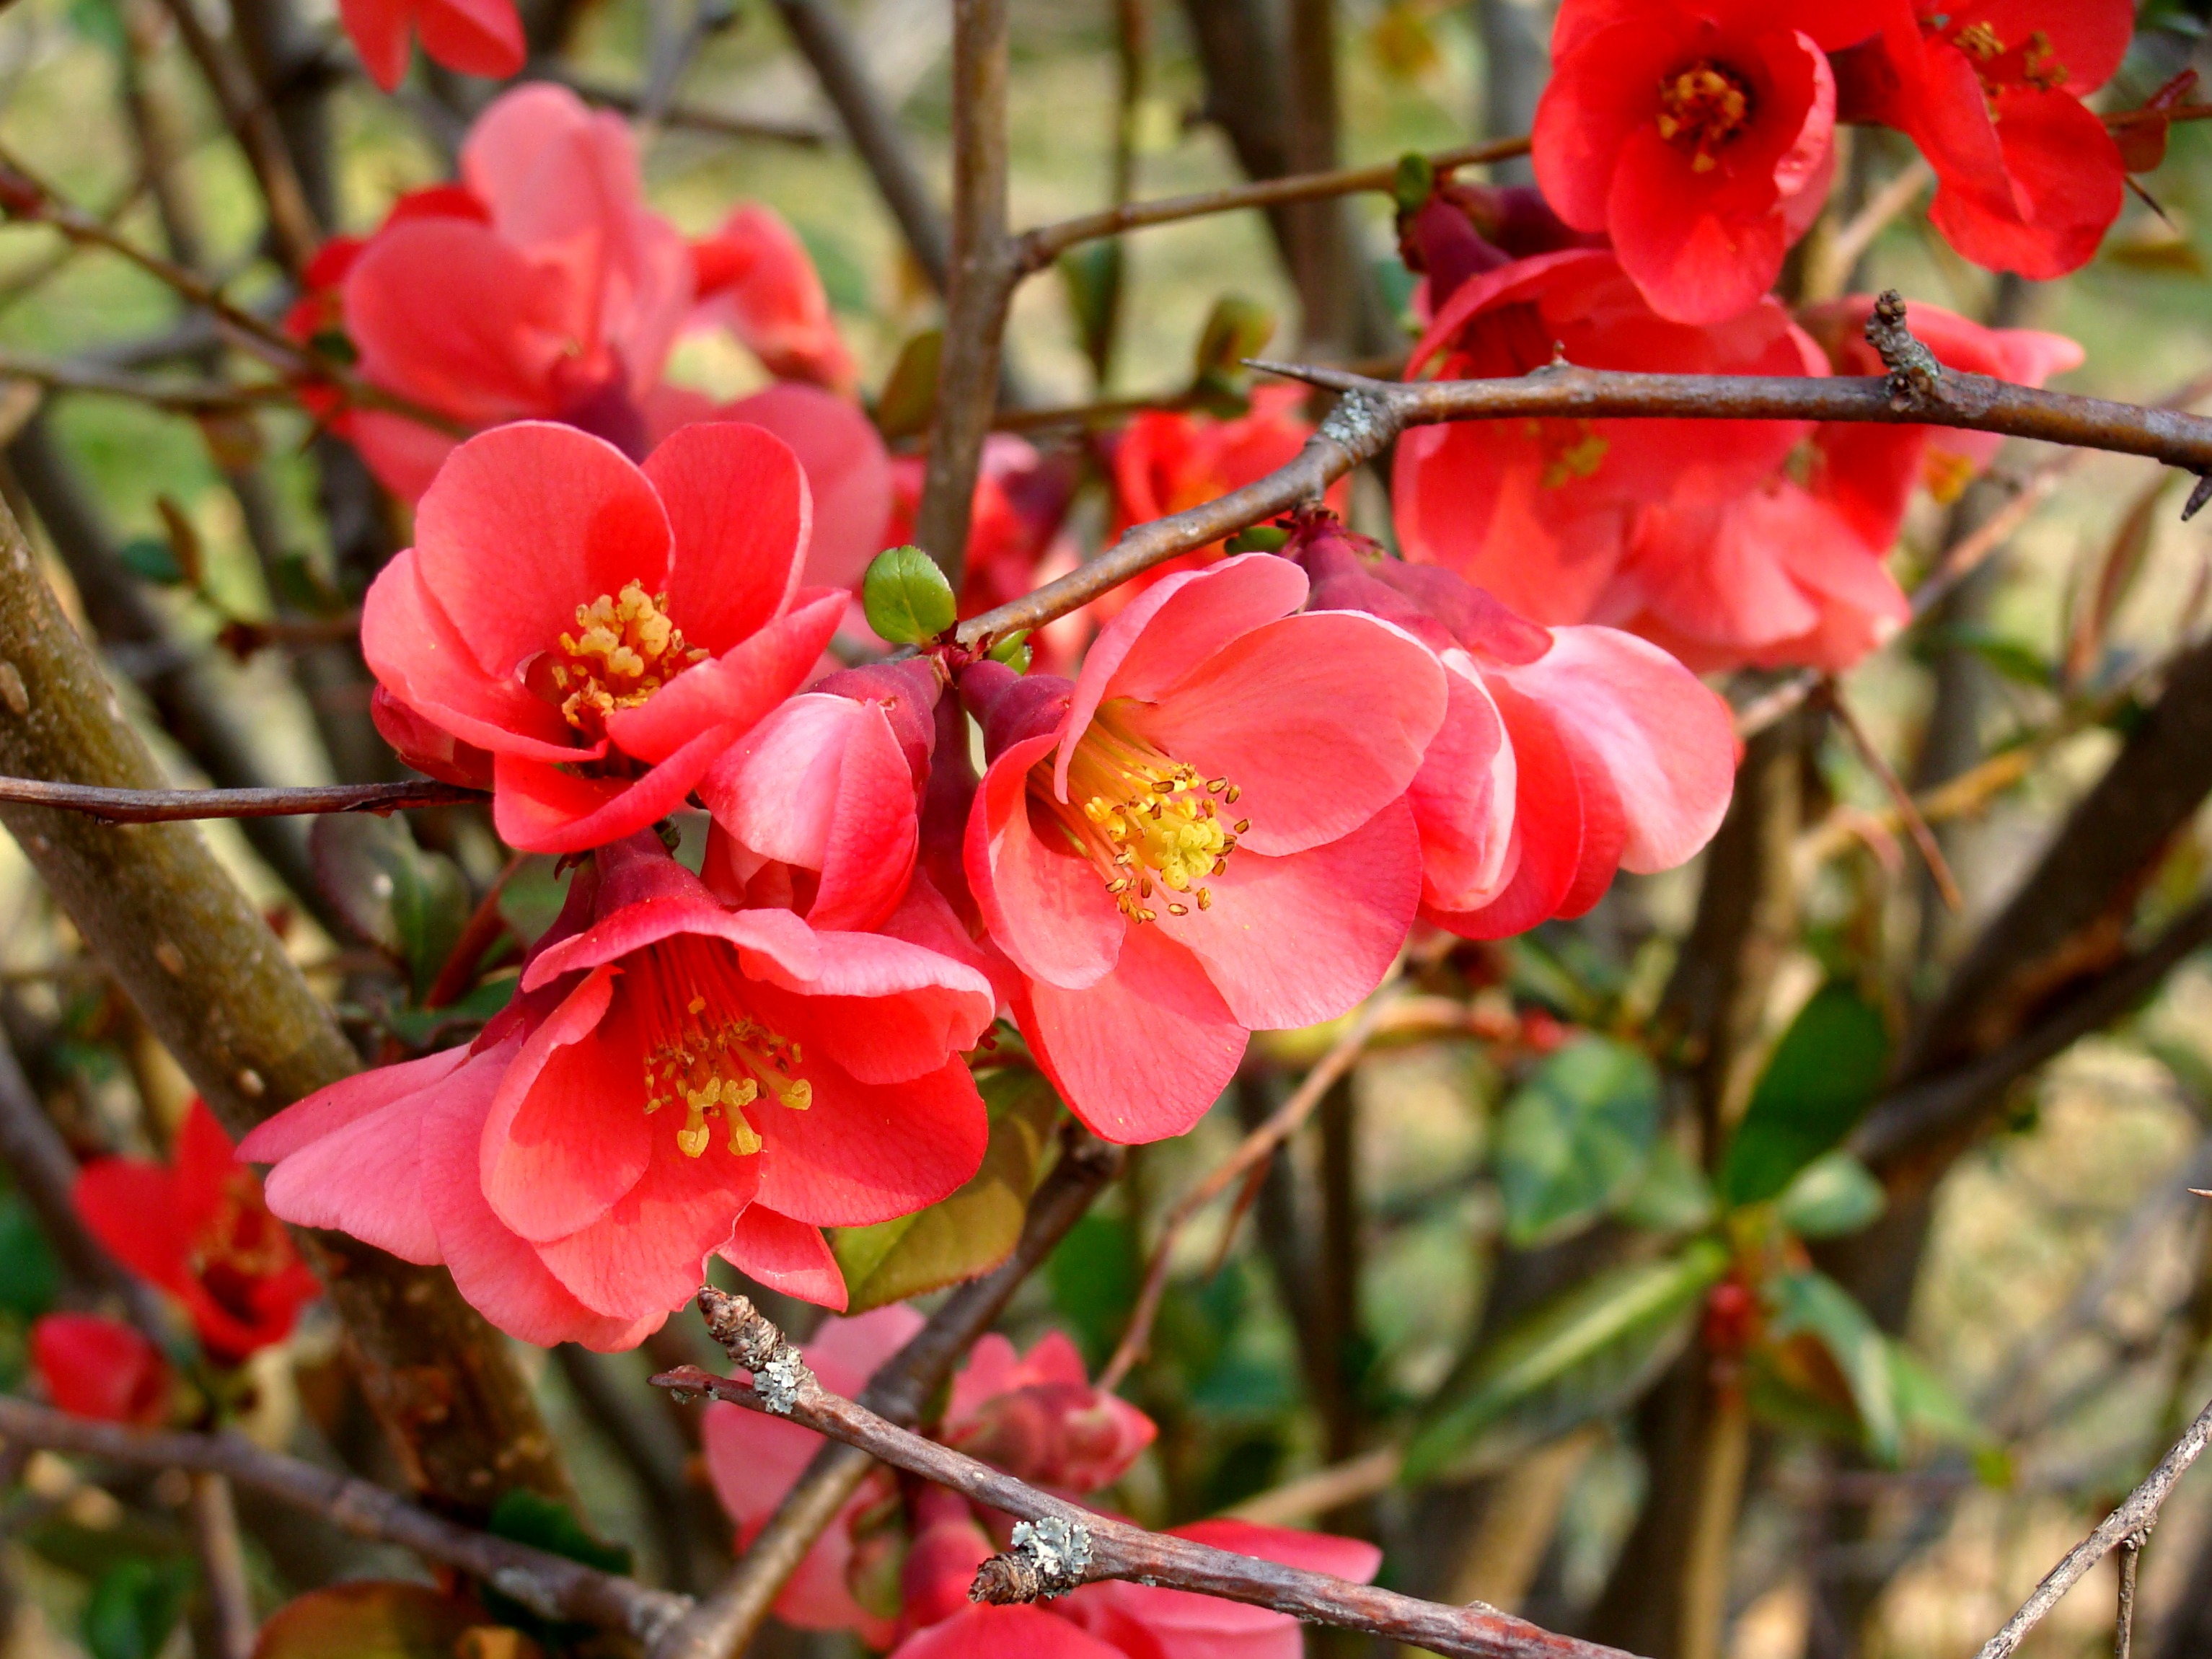
nature, branch, blossom, plant, fruit, leaf, flower, petal, bloom, spring, red, produce, color, botany, yellow, garden, flora, plants, petals, shrub, macro photography, flowering plant, land plant